Trams in Sydney

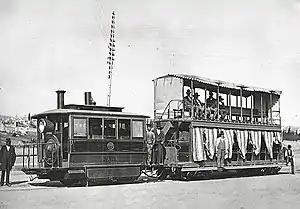
Steam tram (1879)

In 1879 a steam tramway was established in conjunction with the upcoming Sydney International Exhibition that was to be held in the Domain/Botanical Gardens area of Sydney. Originally planned by the government to be removed after the exhibition, the success of the steam tramway led to the system being expanded rapidly through the city and inner suburbs during the 1880s and 1890s.